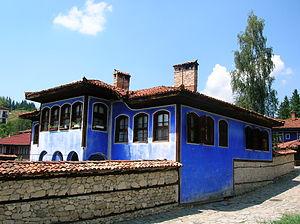
Maison de Kantardjiev à Koprivchtitsa (Bulgarie).